New Frontiers program

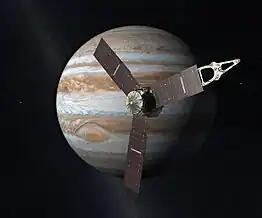
Artists's concept of "Juno" at Jupiter

The New Frontiers program was developed and advocated by NASA and granted by Congress in CY 2002 and 2003. This effort was led by two long-time NASA executives at headquarters at that time: Edward Weiler, Associate Administrator of Science, and Colleen Hartman, Solar System Exploration Division Director. The mission to Pluto had already been selected before this program was successfully endorsed and funded, so the mission to Pluto, called "New Horizons", was "grandfathered" into the New Frontiers program.